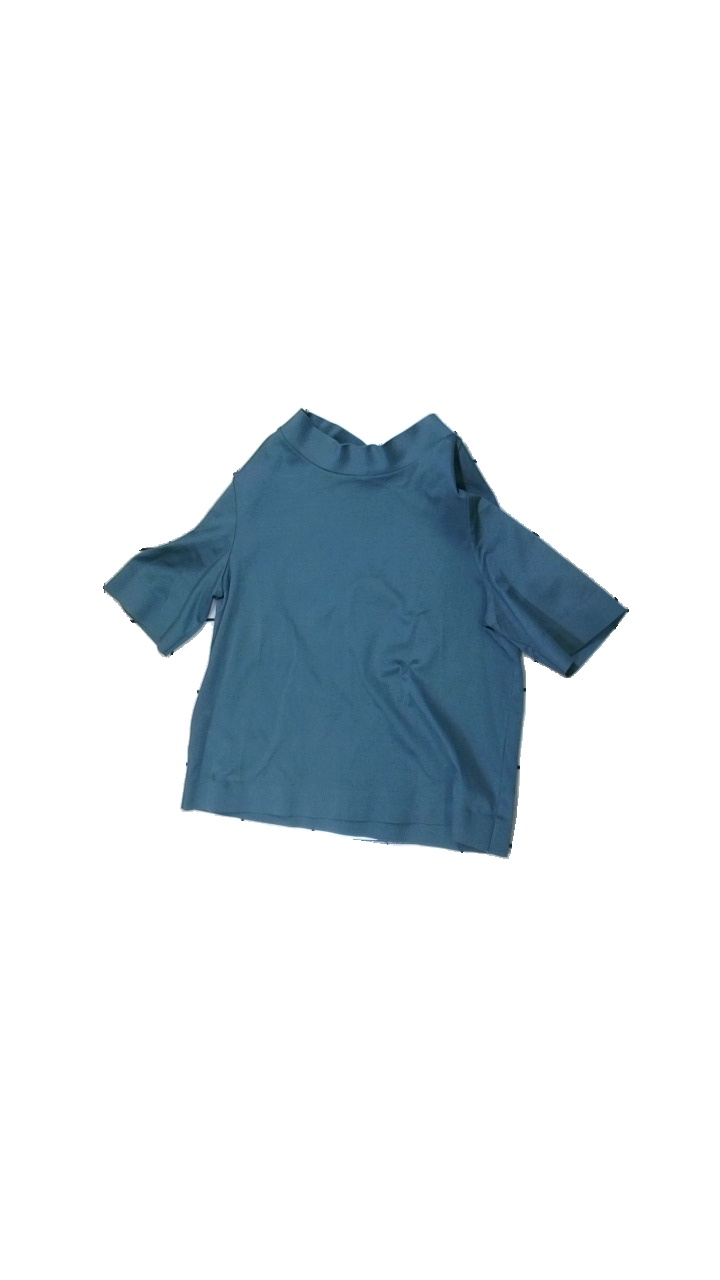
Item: T-shirt (Ladies)
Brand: Cos
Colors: Blue
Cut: Regular
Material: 100% Cott
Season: All
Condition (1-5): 5
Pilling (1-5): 5
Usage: Reuse
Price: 50-100